Norlane

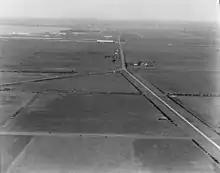
A 1925 view of the area that became Norlane.

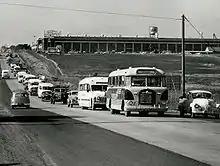
The Princes Highway (Melbourne Road), near Cowies Creek, in 1957. The Ford Motor Company factory is visible in the background.

In the 2001 Australian Bureau of Statistics Census of Population and Housing, the population of the Norlane census area was 8,628 people, in an area of 5.1 square kilometres. Females outnumbered males, with 4,436 females and 4,192 males as of 2001. Some 24% of the population of Norlane were born outside of Australia. The predominant age group in Norlane is 40 – 49 years.